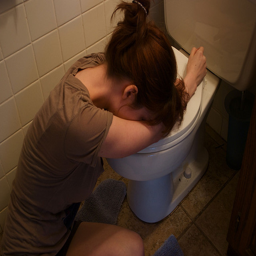
A woman is passed out on top of a closed toilet.
A girl in a brown shirt lays her head on a toilet.
Woman holding a toilet seat wearing a green shirt.
A woman with her head on the toilet seat in the bathroom.
A woman in utter disgust clinging to a toilet.